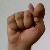
The image shows a hand gesture representing the letter 'T' in Indian Sign Language.